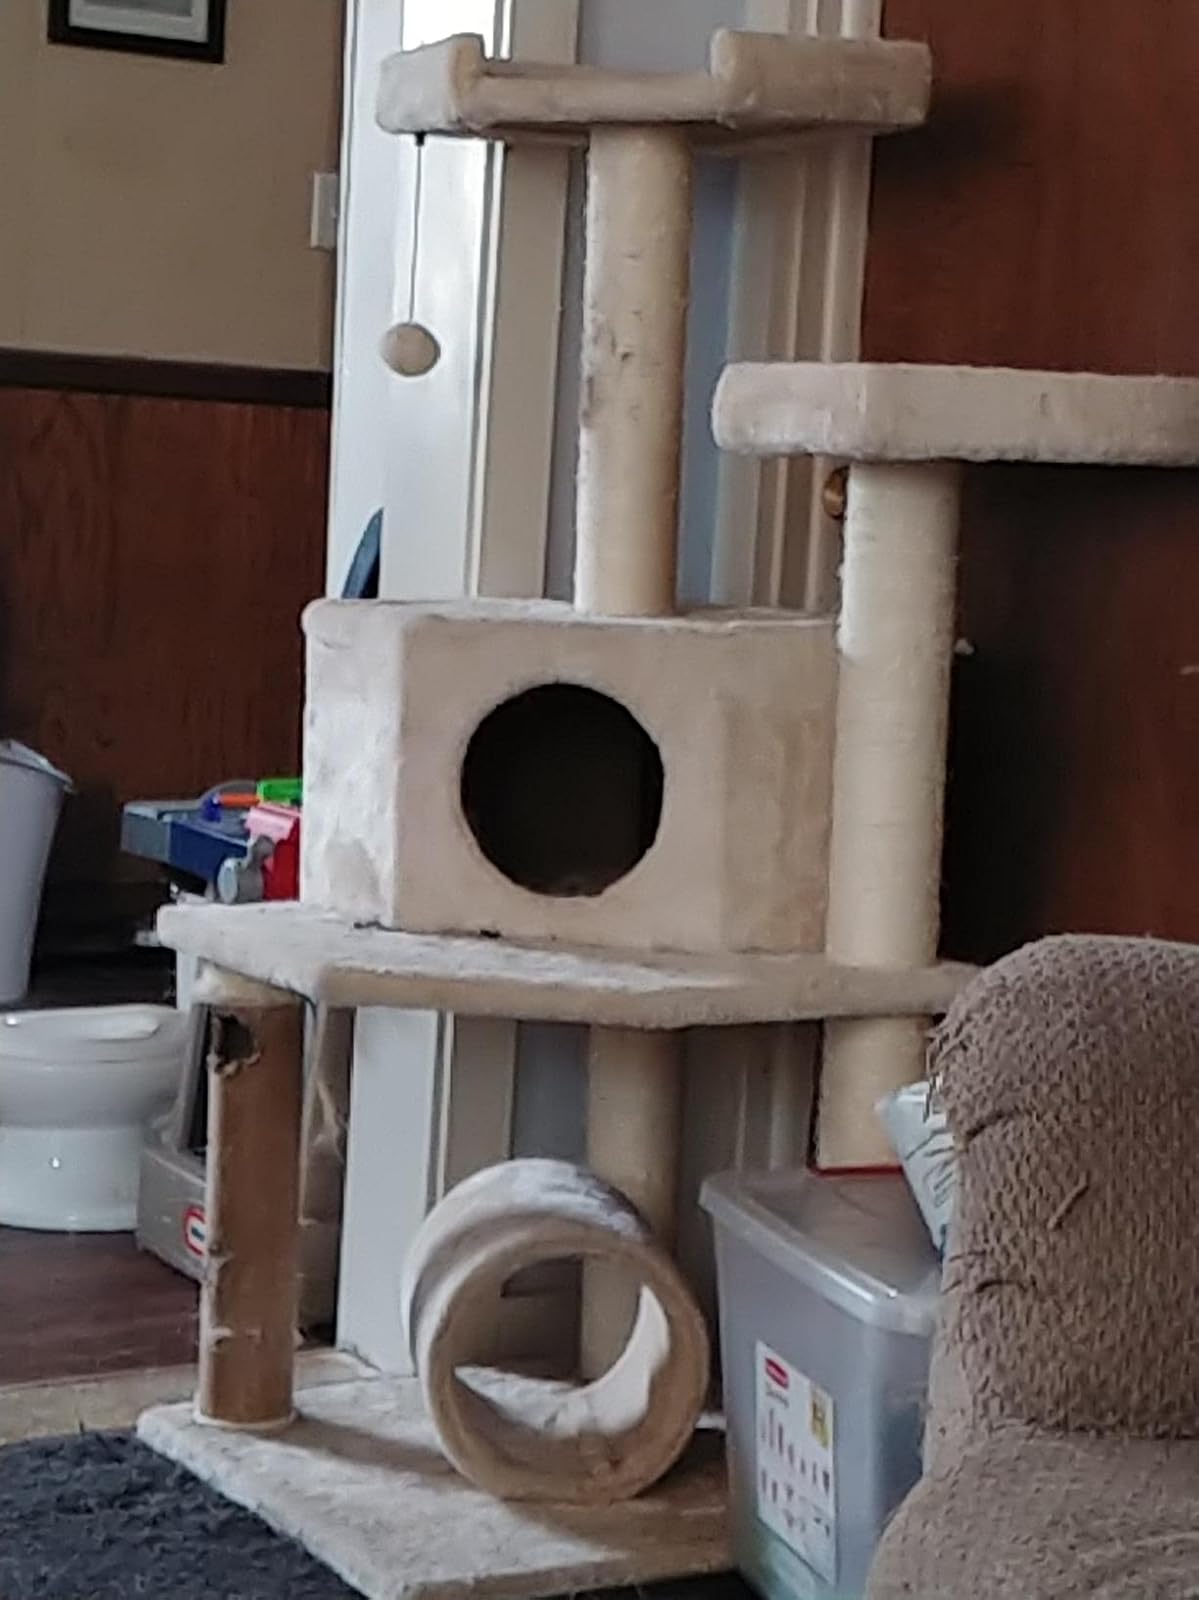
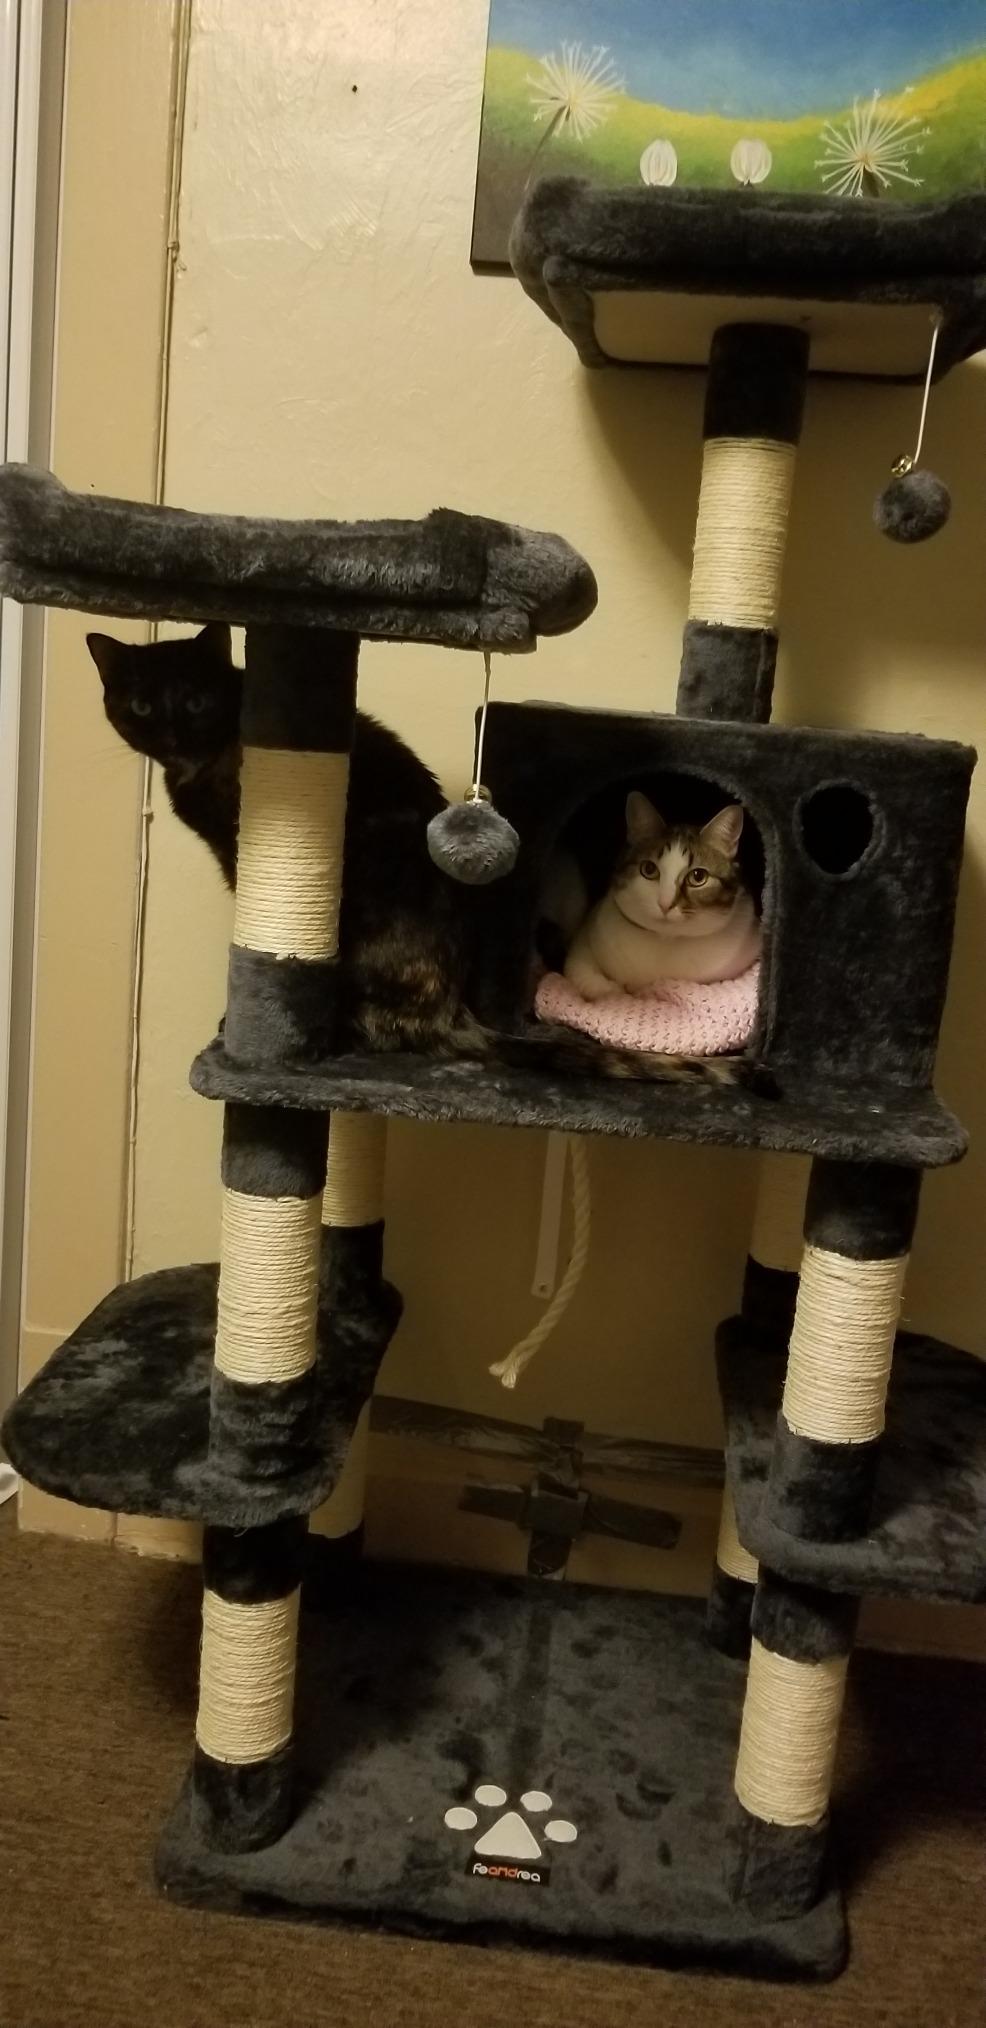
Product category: items_cat tree
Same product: no